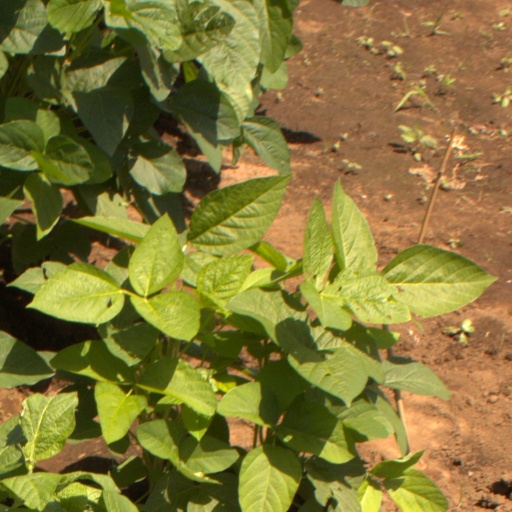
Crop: soybean